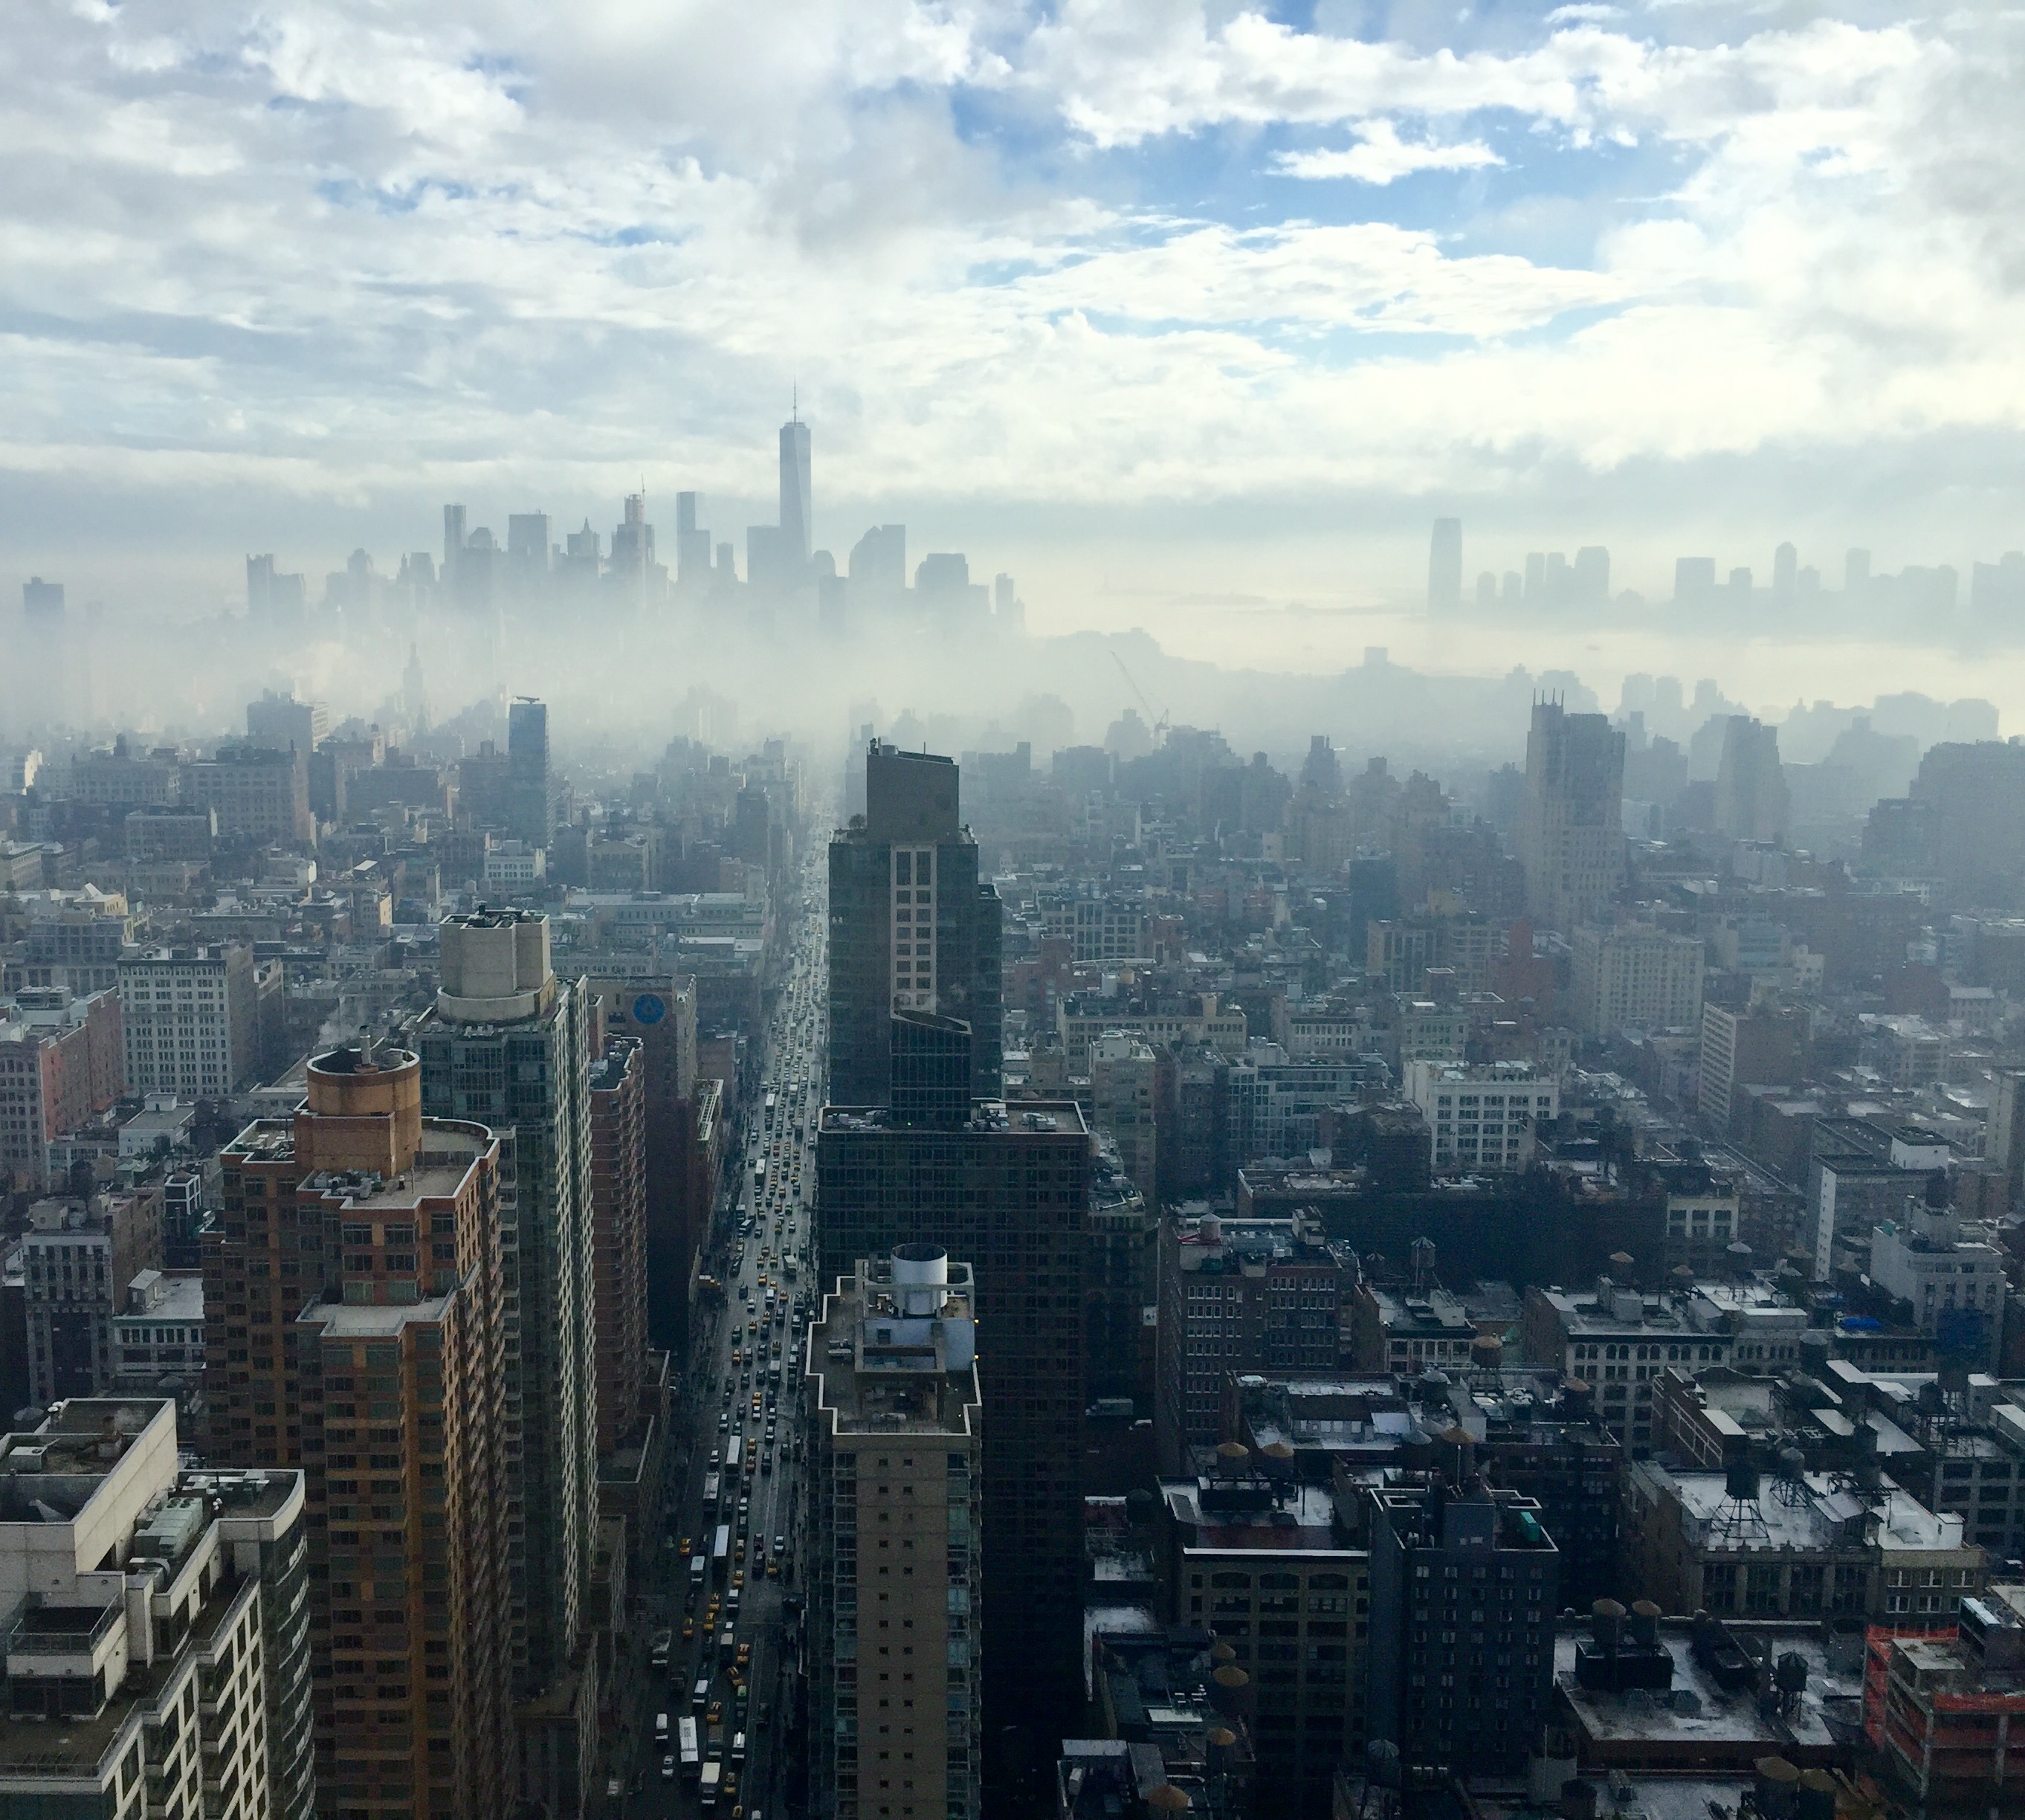
horizon, skyline, city, skyscraper, urban, new york, manhattan, cityscape, panorama, downtown, dusk, tower, haze, tower block, skyscrapers, buildings, metropolis, aerial photography, high rises, urban area, residential area, geographical feature, atmospheric phenomenon, human settlement, atmosphere of earth, metropolitan area